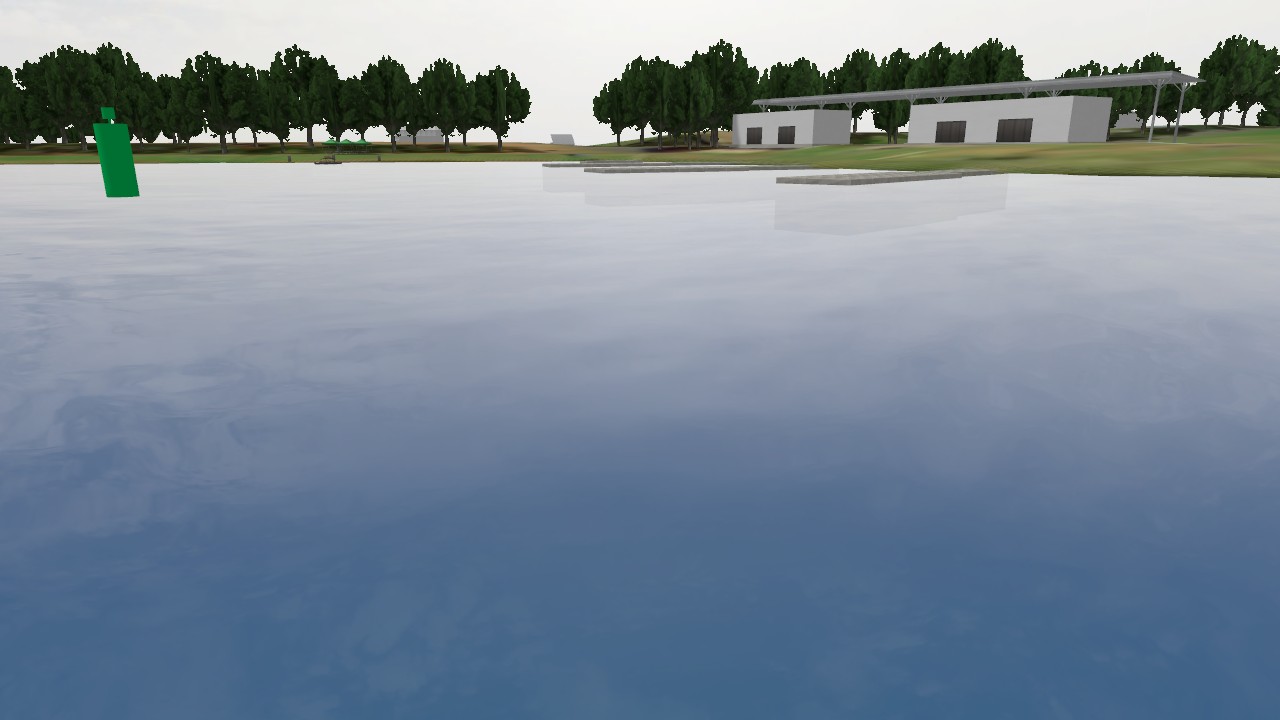
Label: lateral_port
Descriptions: green lateral mark on the port side ||| no horizontal or vertical bands ||| uniform green surface without any stripes ||| port-hand buoy painted in solid green